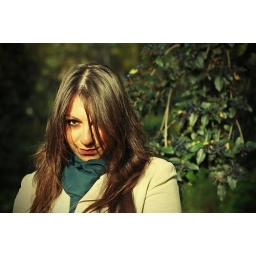
girl in the white jacket